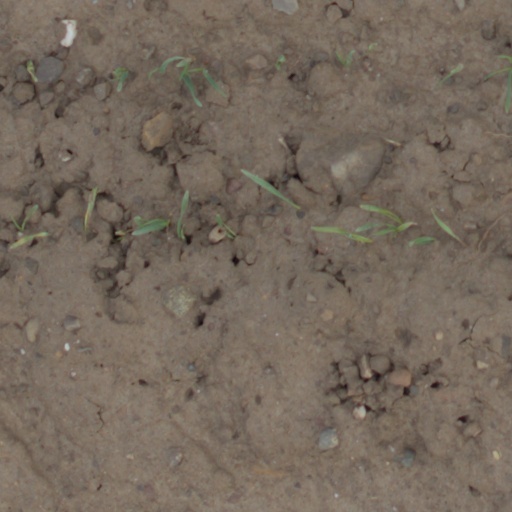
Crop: wheat